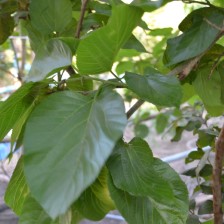
Variety: TaiwanMeacho